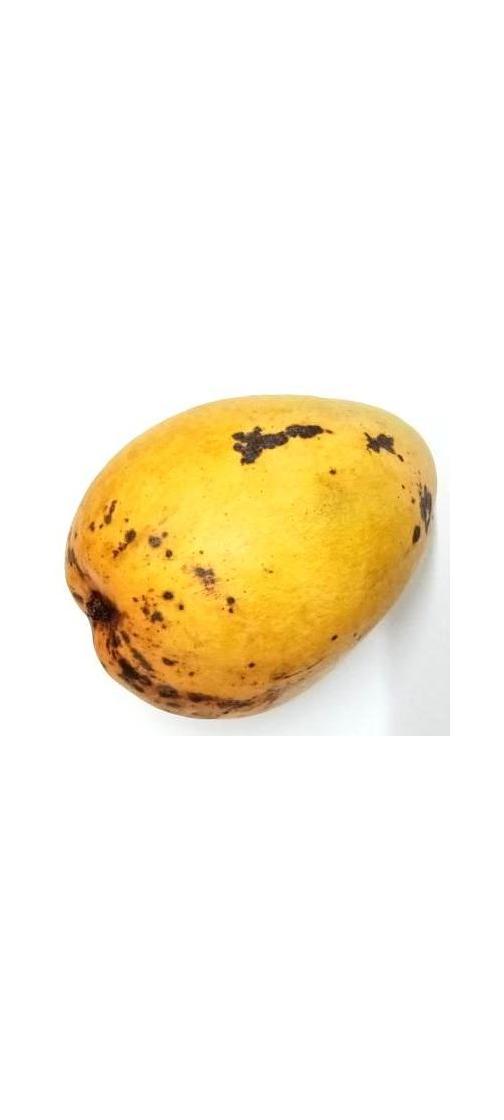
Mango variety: Bari-11